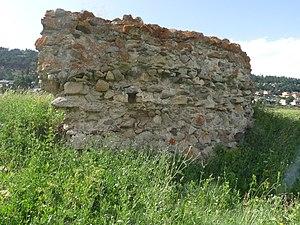
Ruines de l'église St-Sauveur, Les Angles, Pyrénées-Orientales, France